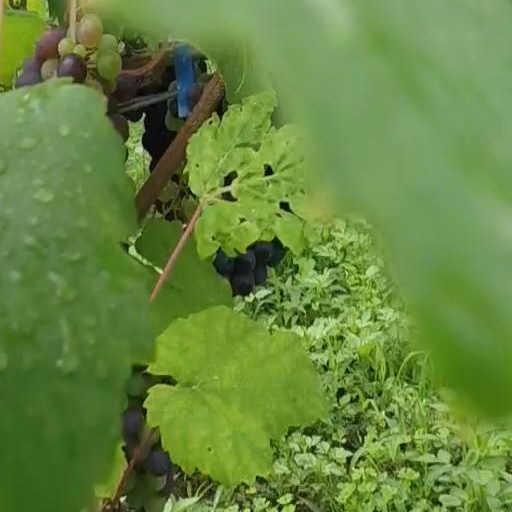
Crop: grape